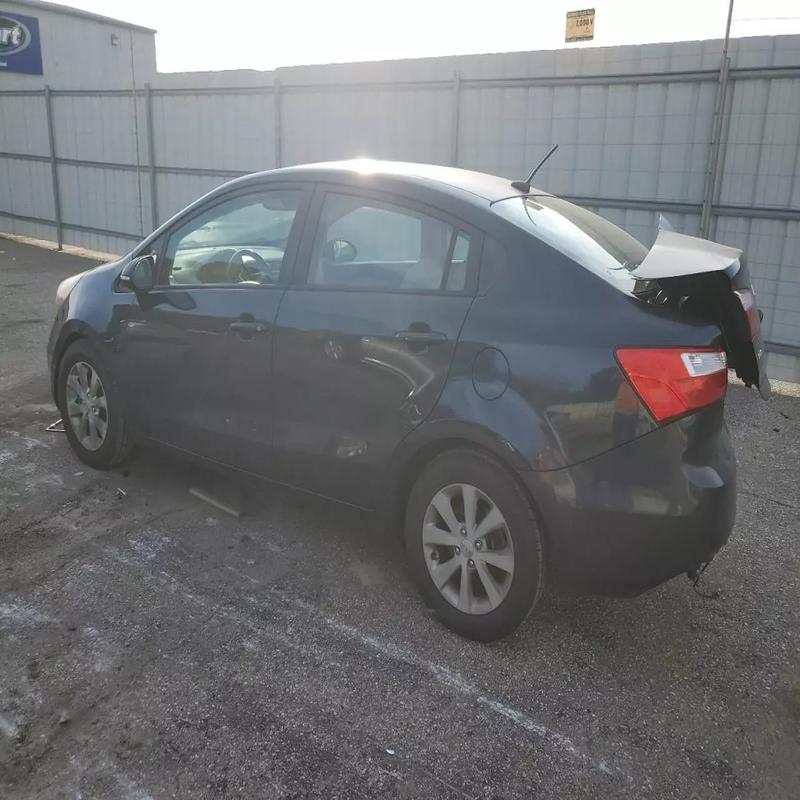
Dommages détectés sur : porte avant gauche, porte arrière gauche, malle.
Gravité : majeur